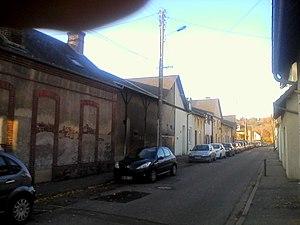
Ancienne Usine Textile de Navarre fondé sur monarchie de juillet en 1839 et fermé en 2003
Evreux est une commune française, préfecture du département de l’Eure en Normandie, arrosée par l'Iton. Antique siège épiscopal, capitale du comté d'Évreux, pairie et duché-pairie, confié notamment aux ducs de Bouillon, sa proximité avec Paris en a toujours fait un site stratégique. La ville donna son nom à une branche capétienne ayant régné en Navarre espagnole : les Évreux-Navarre.